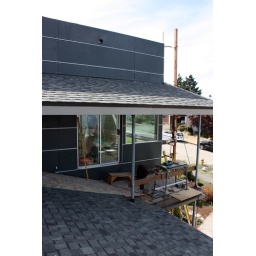
from roof over kitchen into office